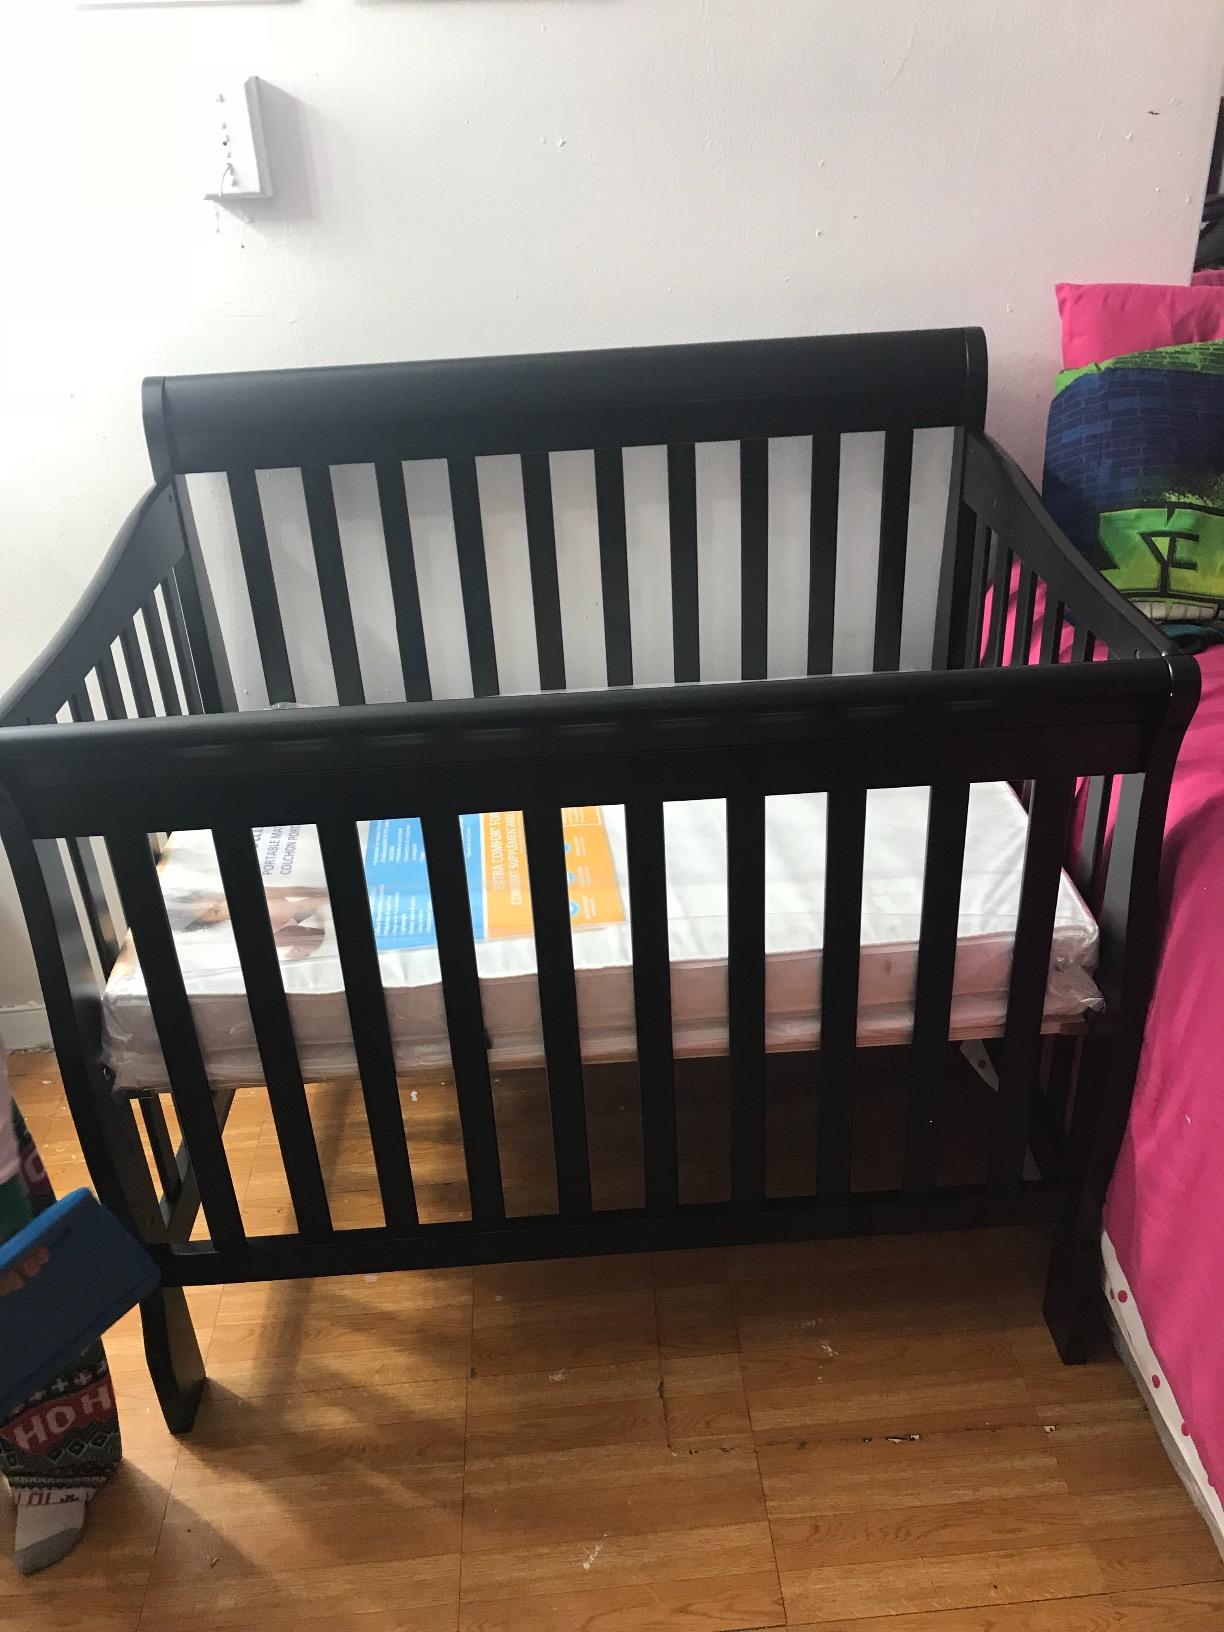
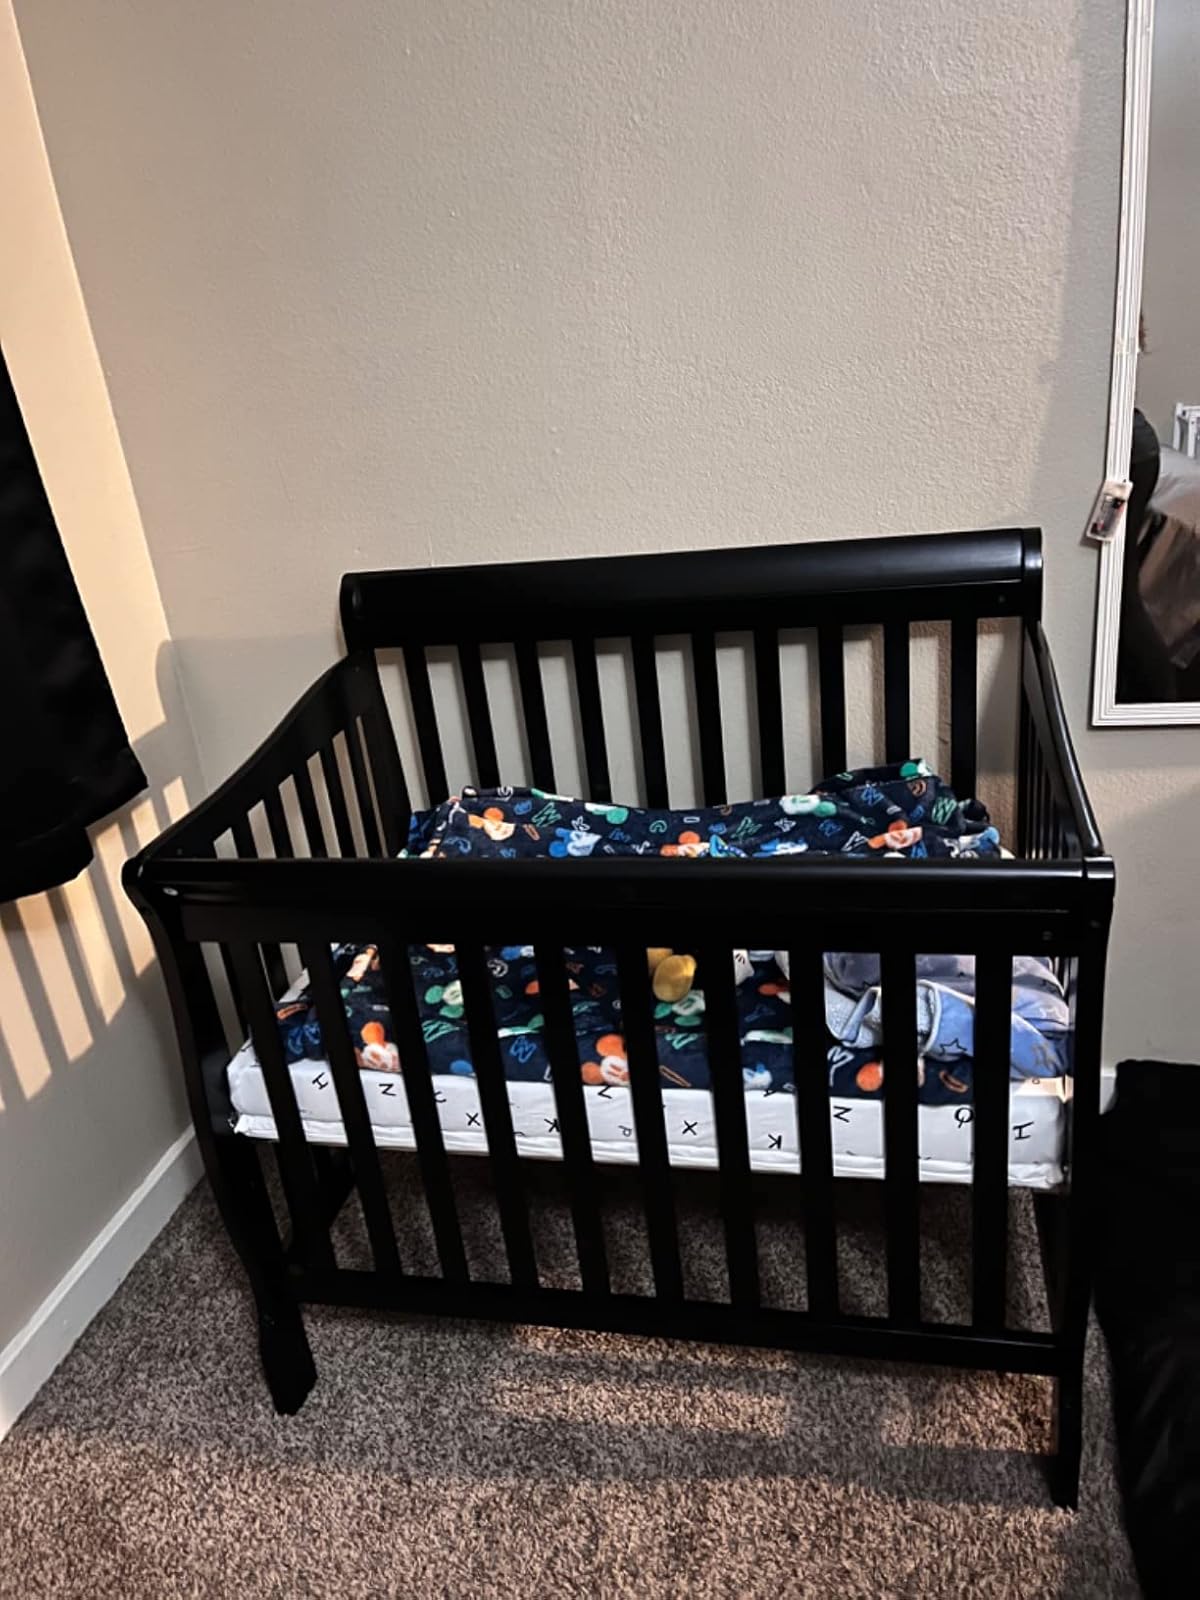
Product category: products_crib
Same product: yes